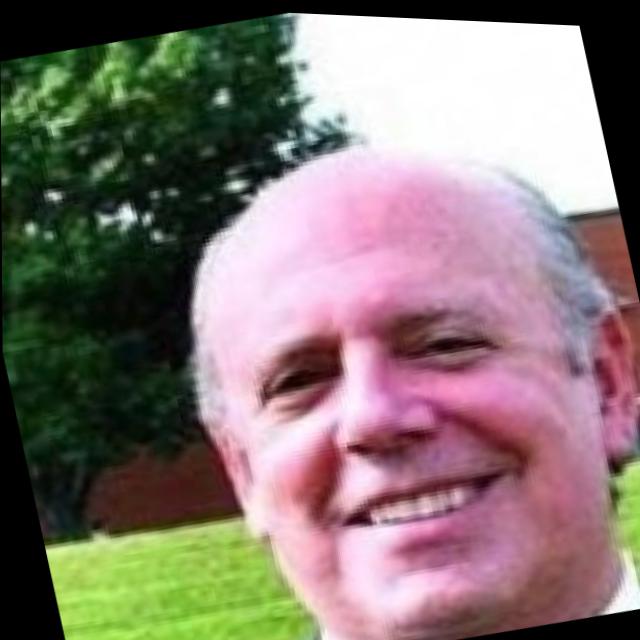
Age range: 45-64